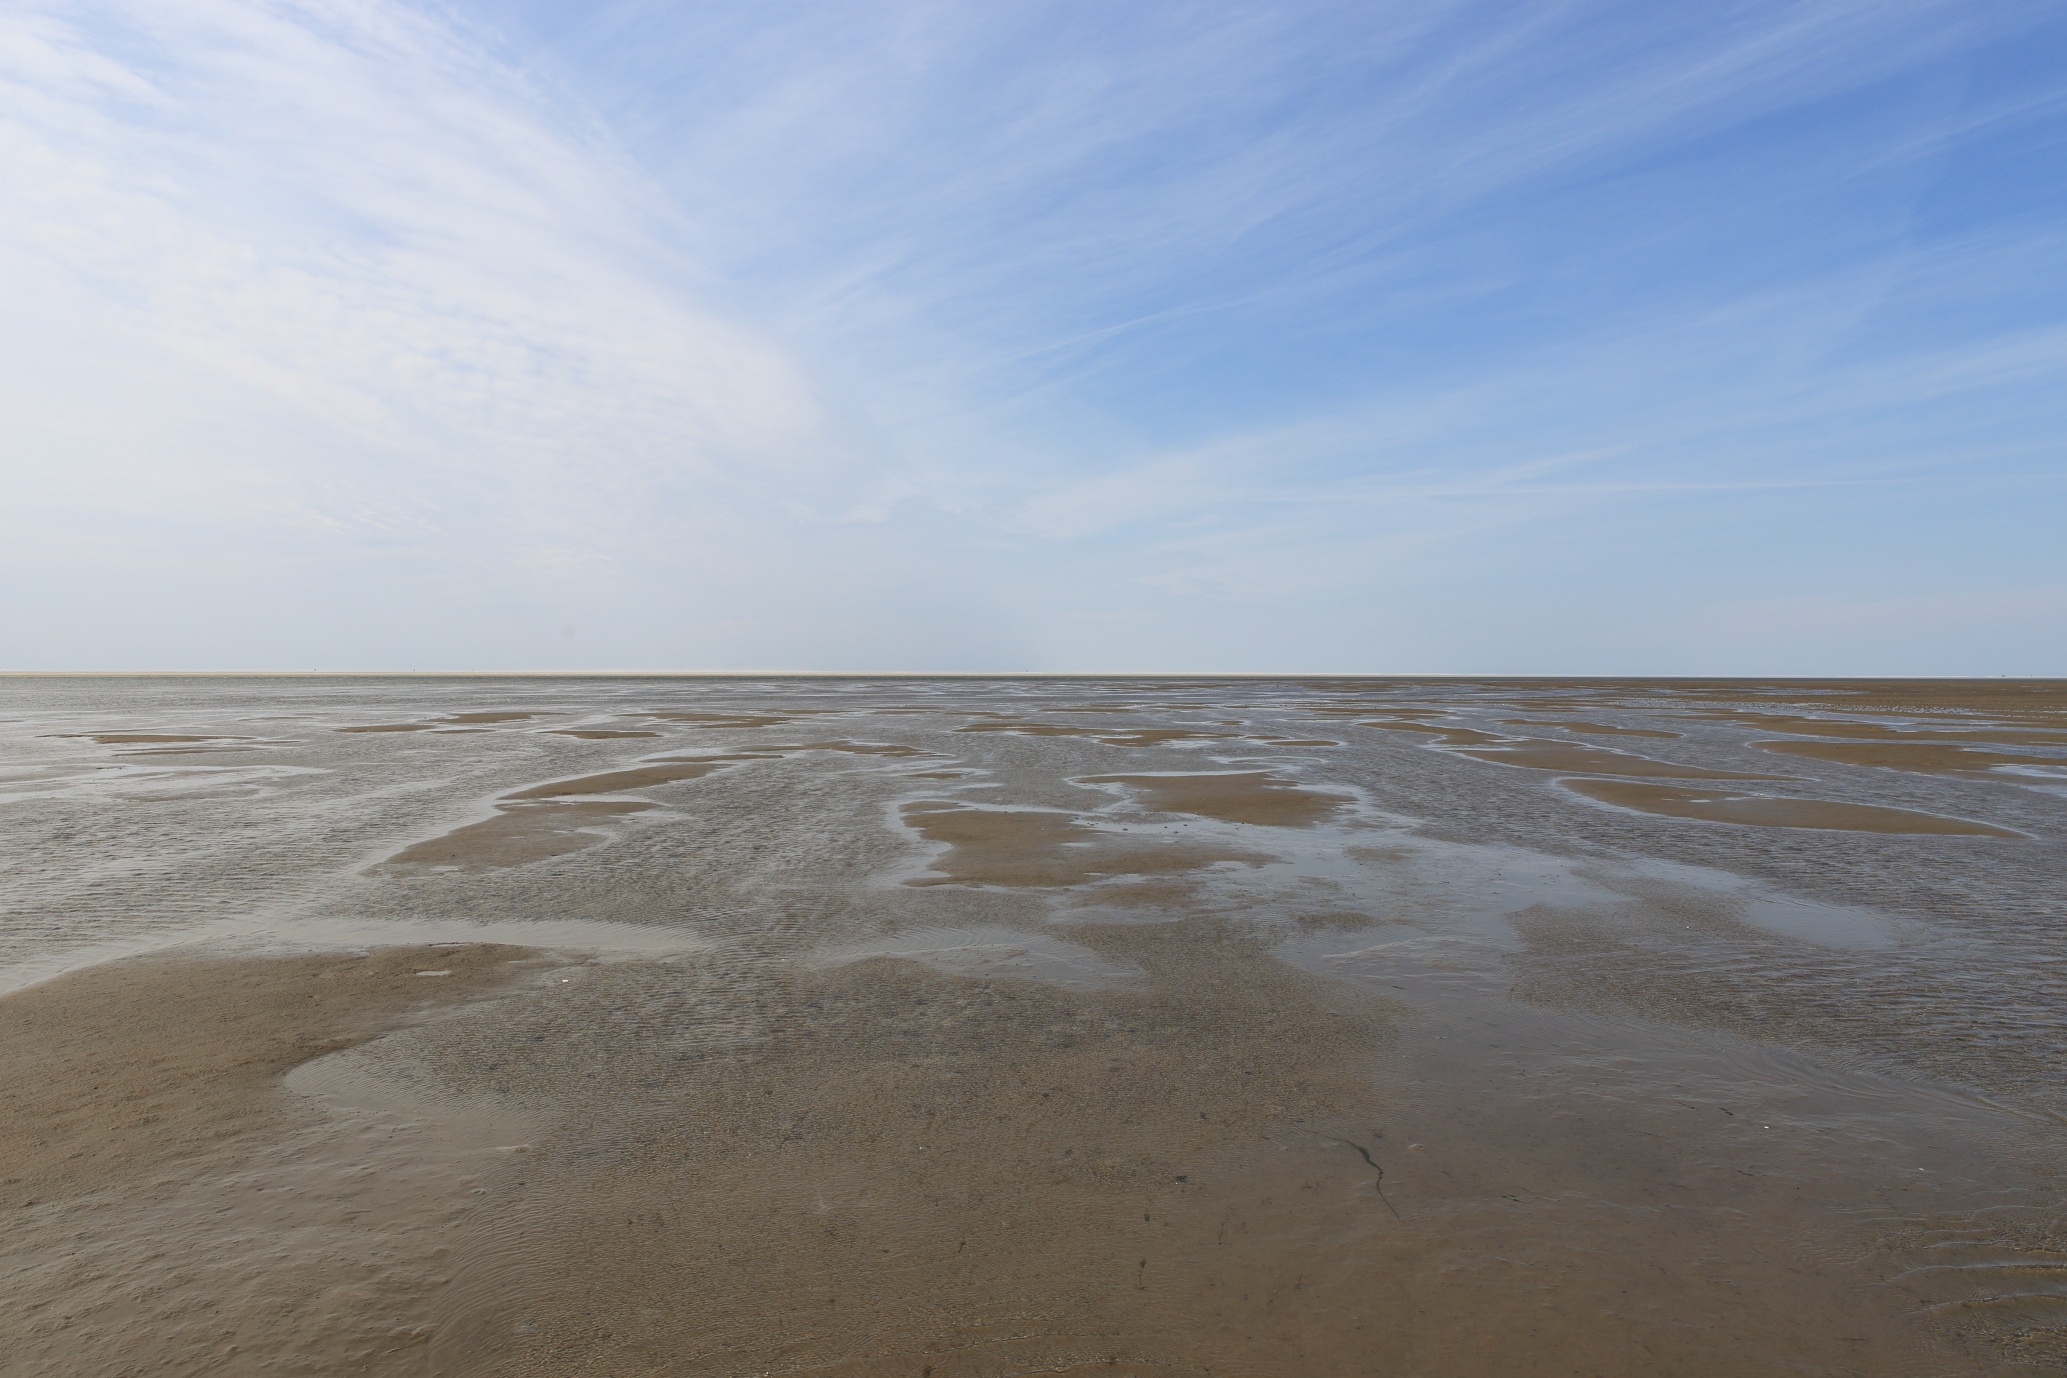
beach, sea, coast, sand, ocean, horizon, shore, wave, material, body of water, habitat, north sea, watts, westerhever, mudflat, natural environment, wind wave